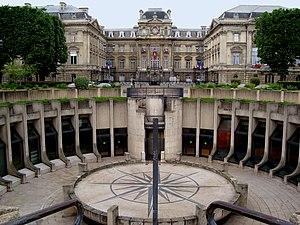
La préfecture de Lille (Nord) place de la République. Elle a été construite de 1865 à 1904 par les architectes Charles Marteau et Léonce Hainez.
La Place de la République est un espace public urbain de la commune de Lille dans le département français du Nord en région Hauts-de-France.
Cet article recense les monuments historiques de Lille, en France.